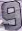
Number: 9